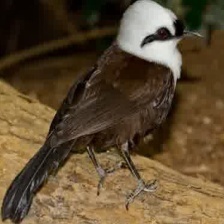
Species: SAMATRAN THRUSH
Scientific name: MYOPHONUS CASTANEUS